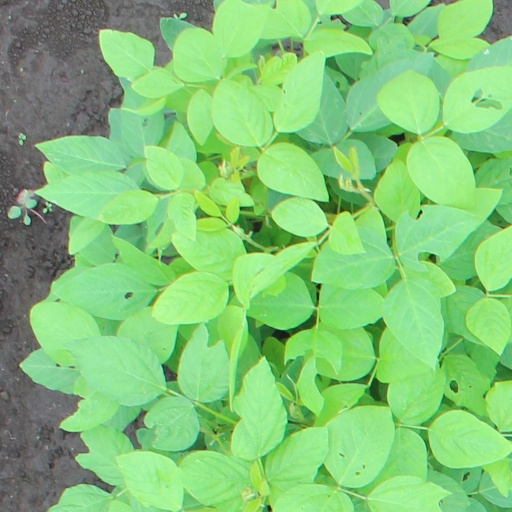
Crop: soybean